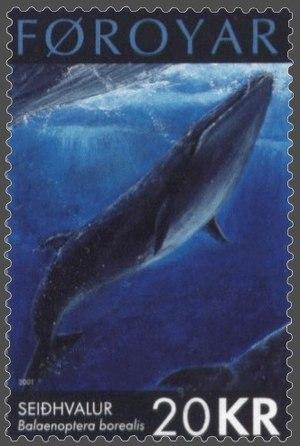
Le Baleinoptère de Rudolphi, Rorqual boréal, Rorqual de Rudolphi ou Rorqual sei est une espèce de baleine à fanons présente dans tous les océans du monde et dans toutes les mers attenantes, avec une prédilection pour la haute mer et les océans profonds. Il évite les eaux glaciales et tropicales ainsi que les mers semi-fermées. Le rorqual boréal effectue une migration annuelle des mers subpolaires froides en été, vers les mers subtropicales tempérées l'hiver, sans qu'on connaisse précisément ses routes de migration dans la plupart des régions du globe.